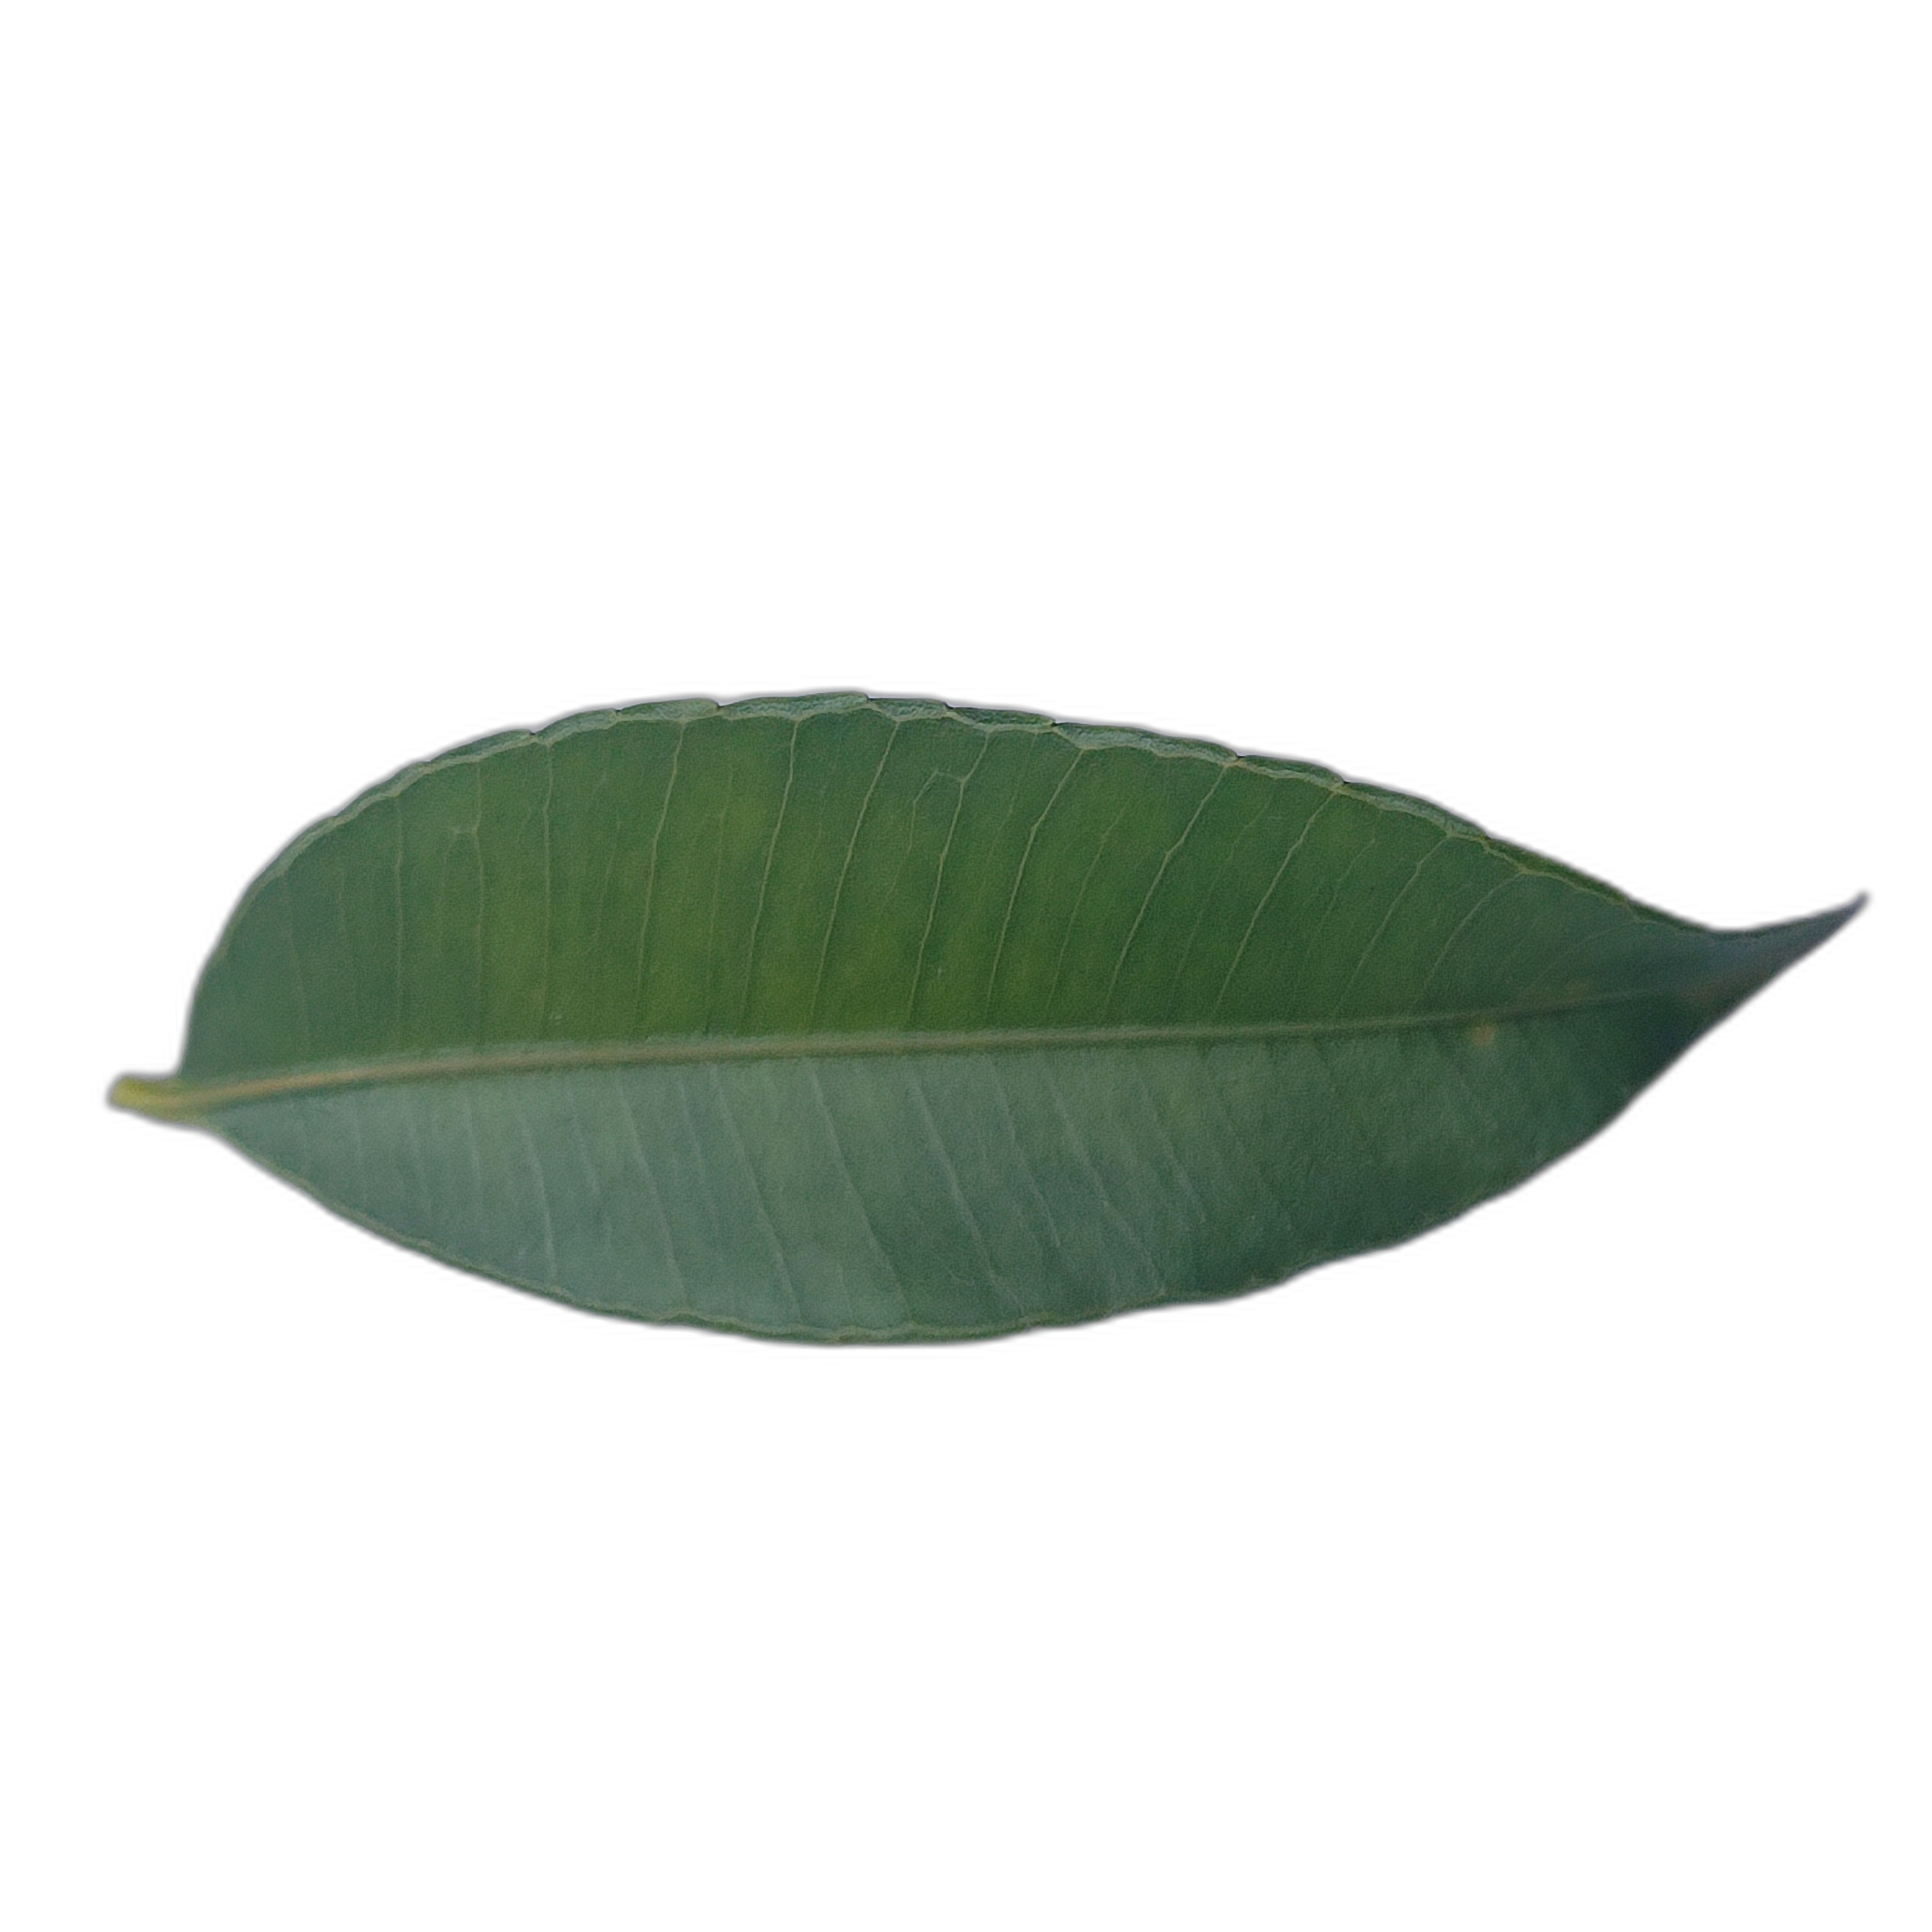
Label: healthy